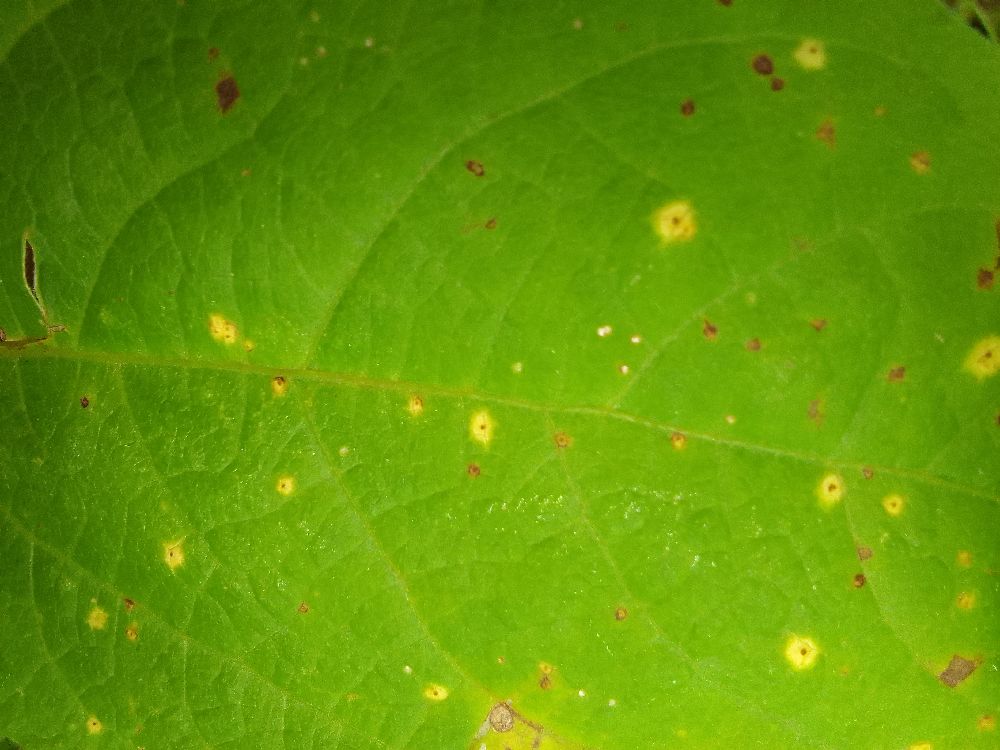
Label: rust